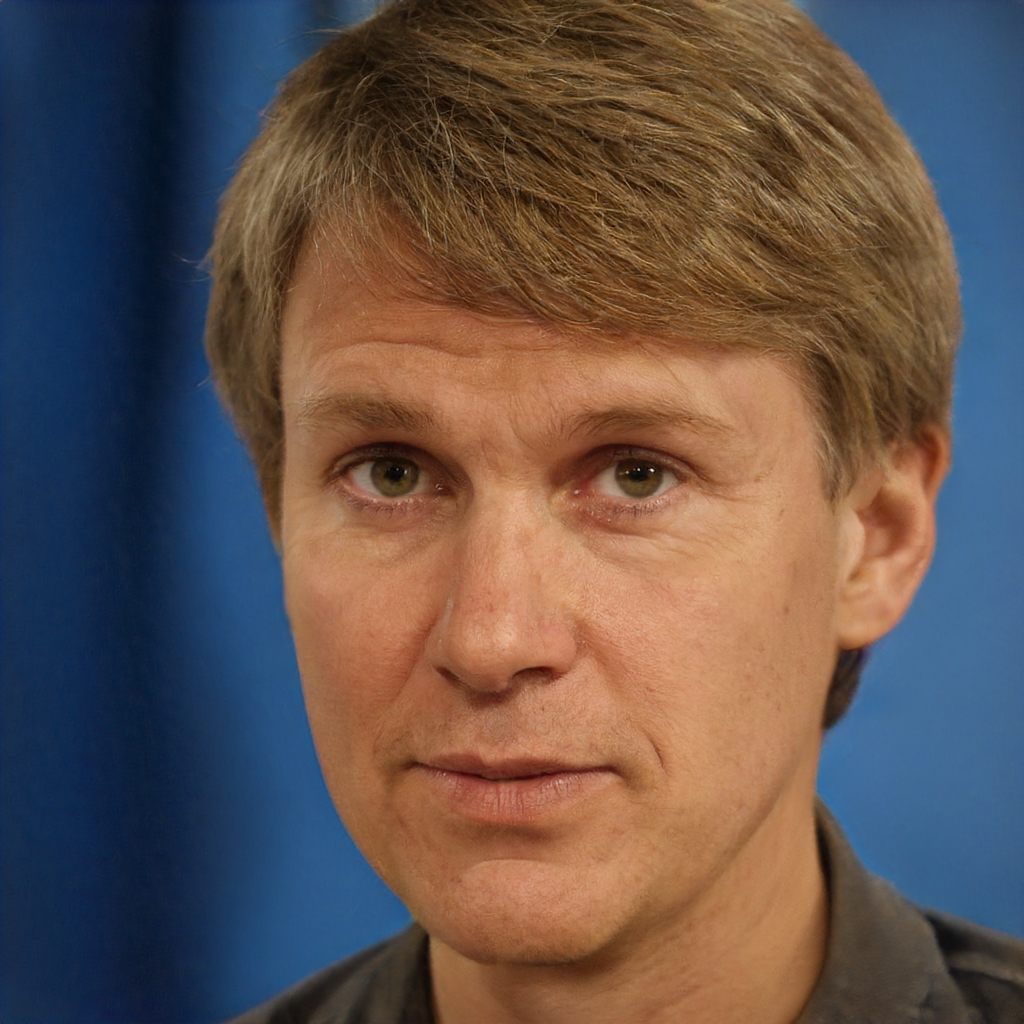
Gender: Male